Pursuit (2015 film)

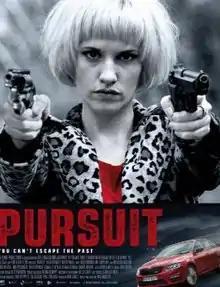
Theatrical film poster

Pursuit is a 2015 Irish crime thriller film written and directed by Paul Mercier. The film stars Ruth Bradley, Barry Ward, Liam Cunningham and Brendan Gleeson among an ensemble cast of Irish actors.